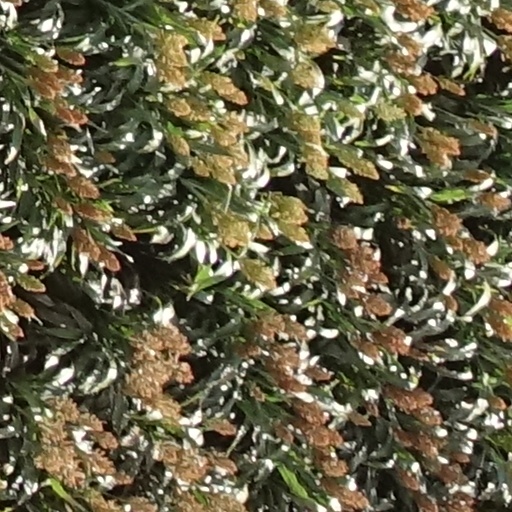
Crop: sorghum